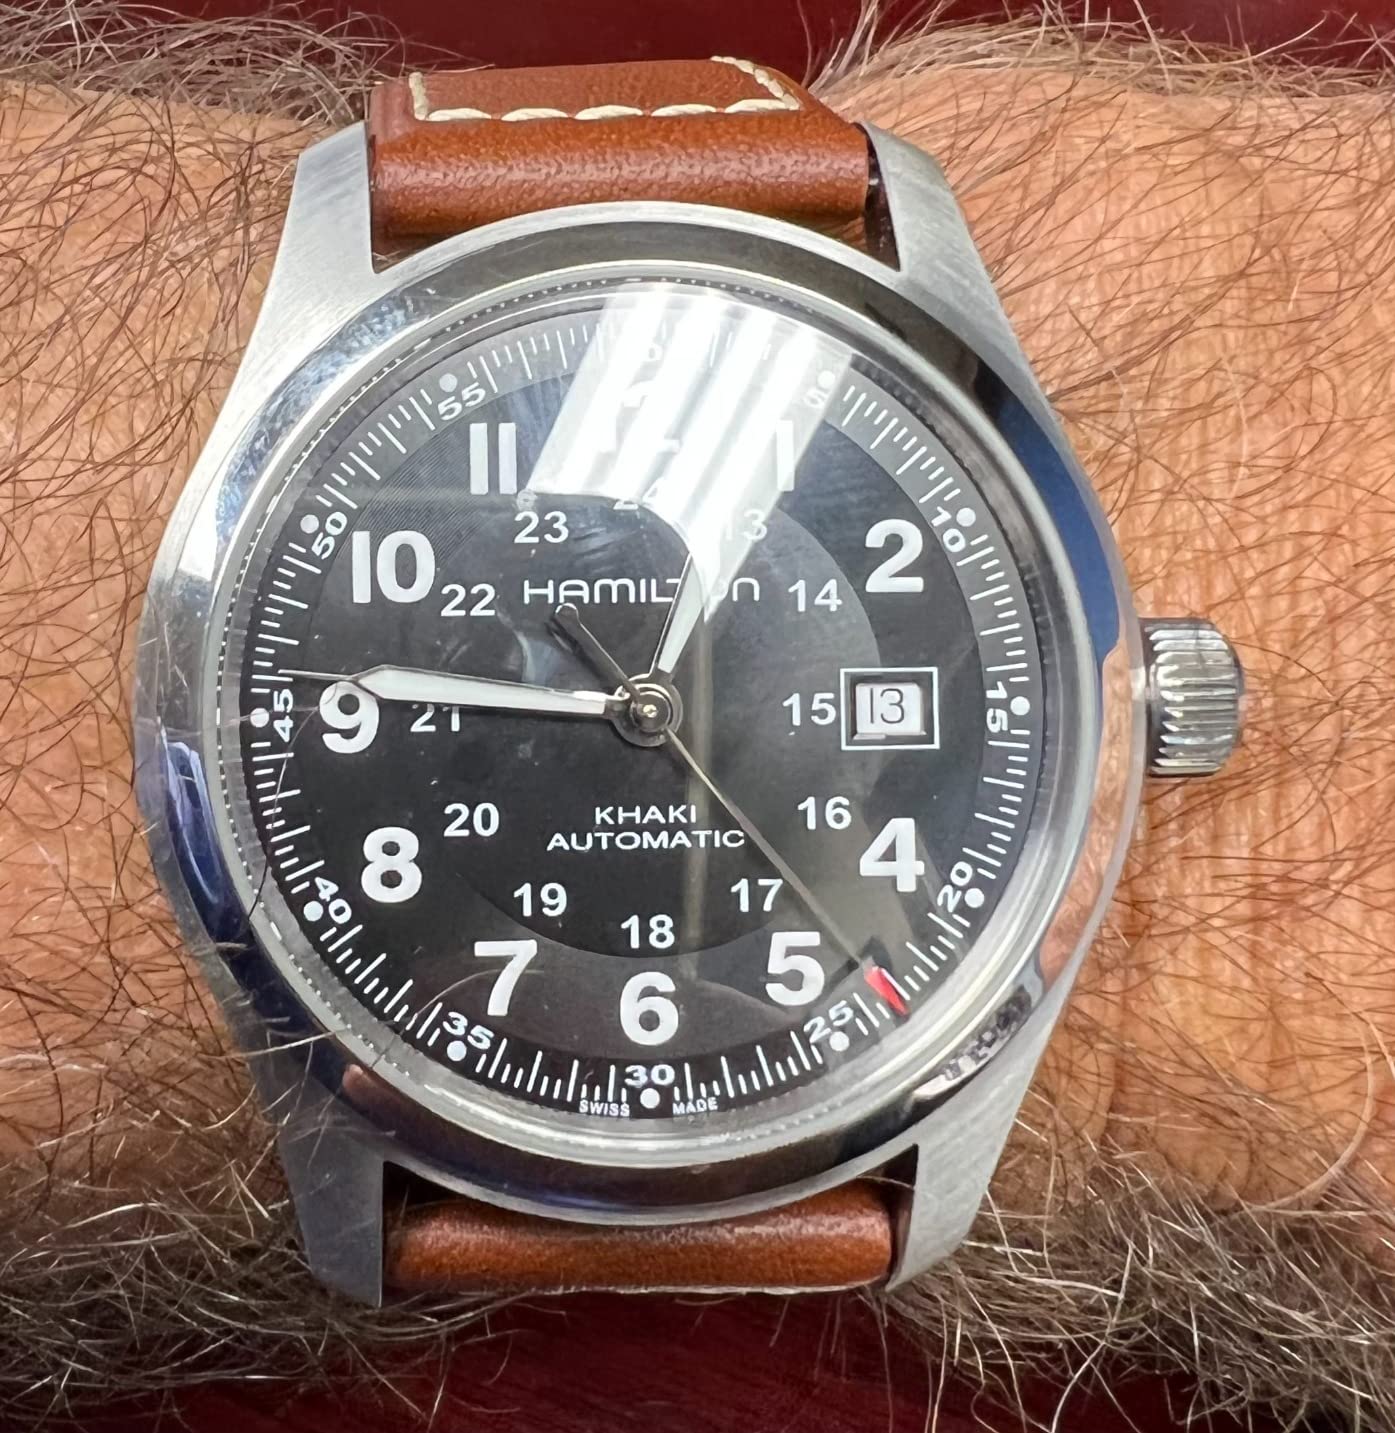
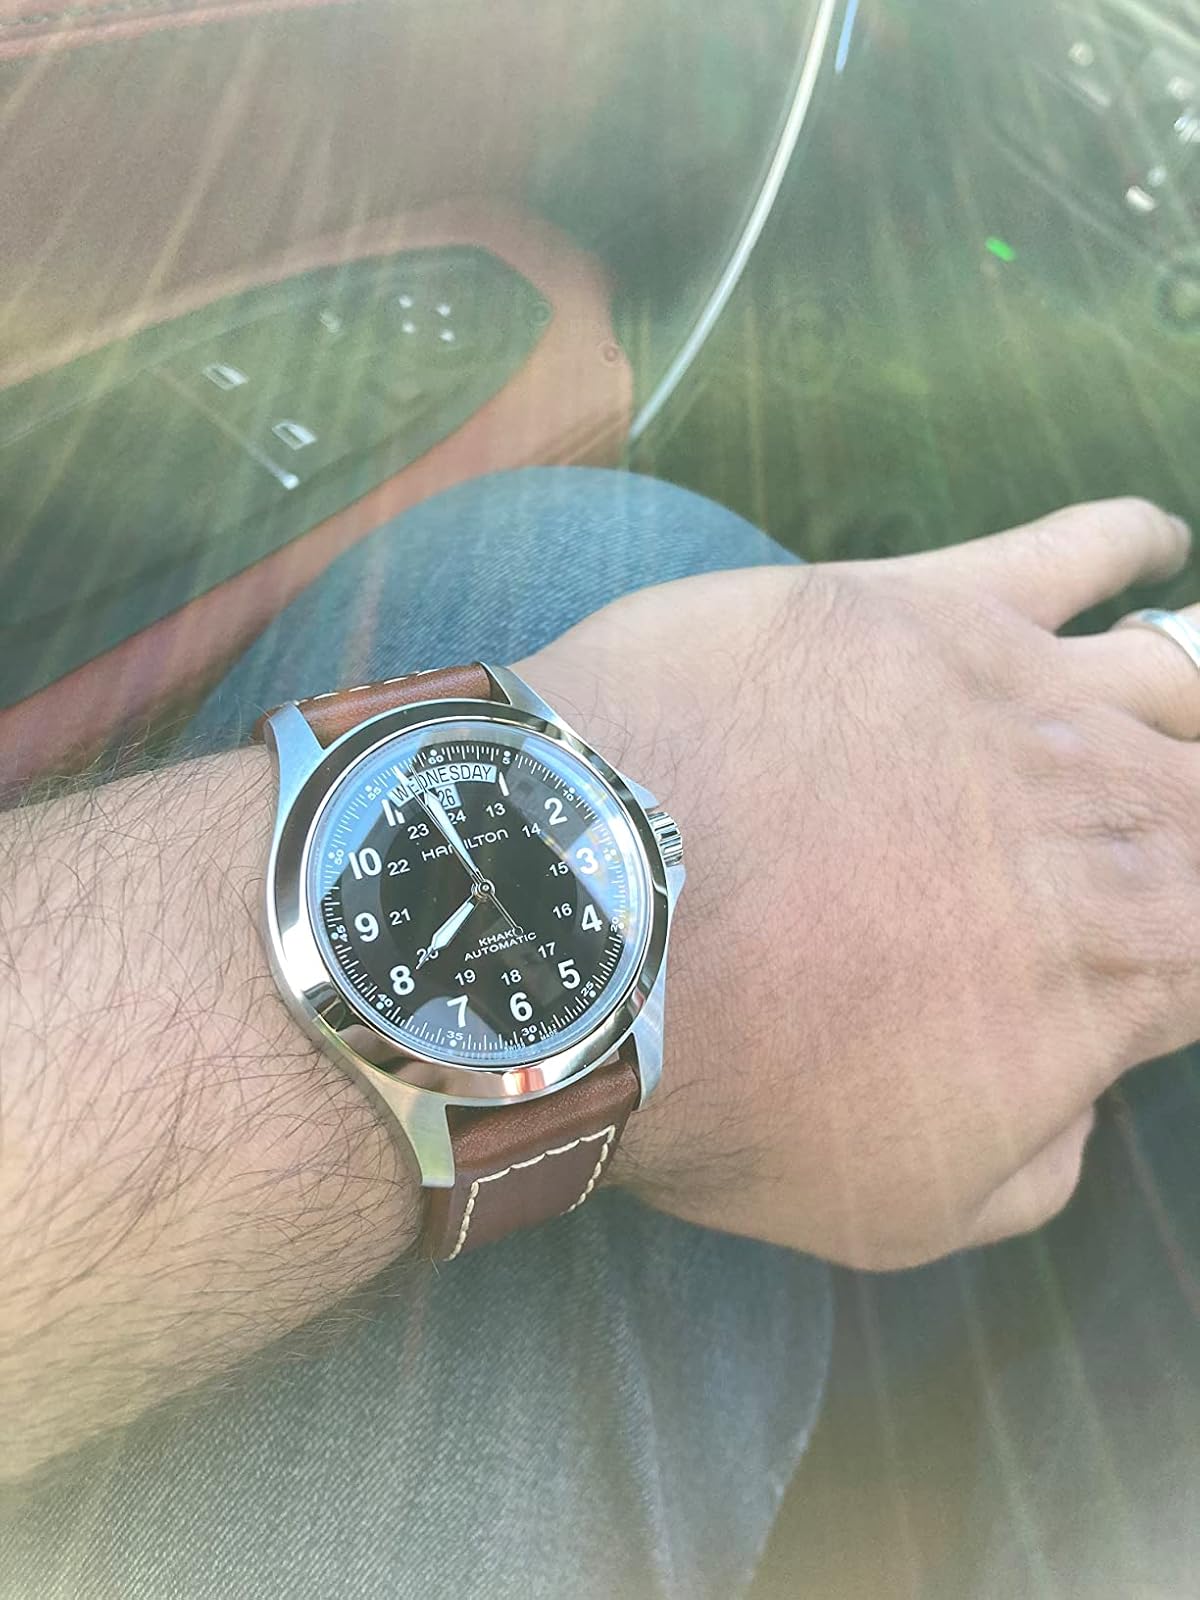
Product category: accessories_watch
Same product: no